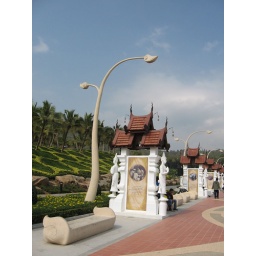
Nice design for Public lamp that look like tree at Royal Flora EXPO in Chiangmai THAILAND.